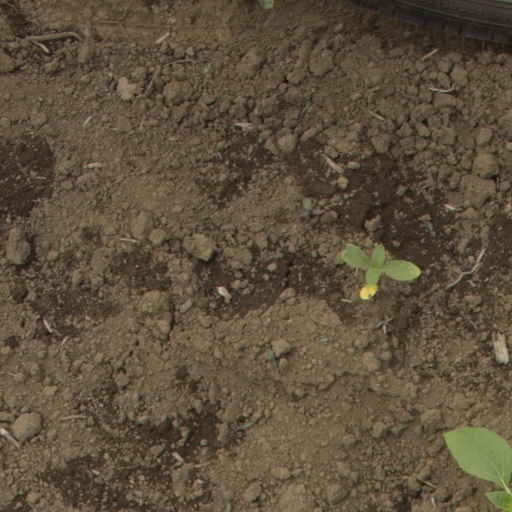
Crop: Jerusalem artichoke